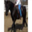
Label: horse